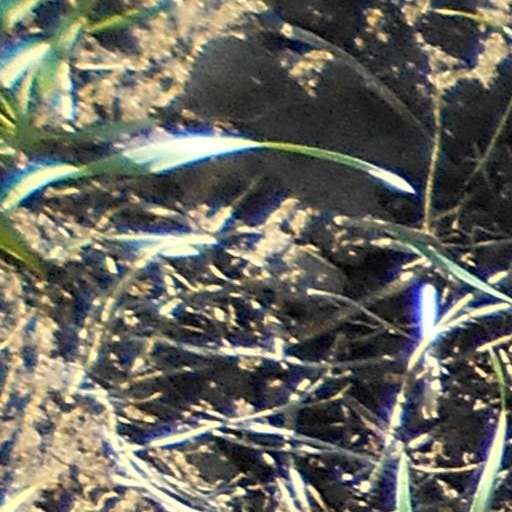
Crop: wheat